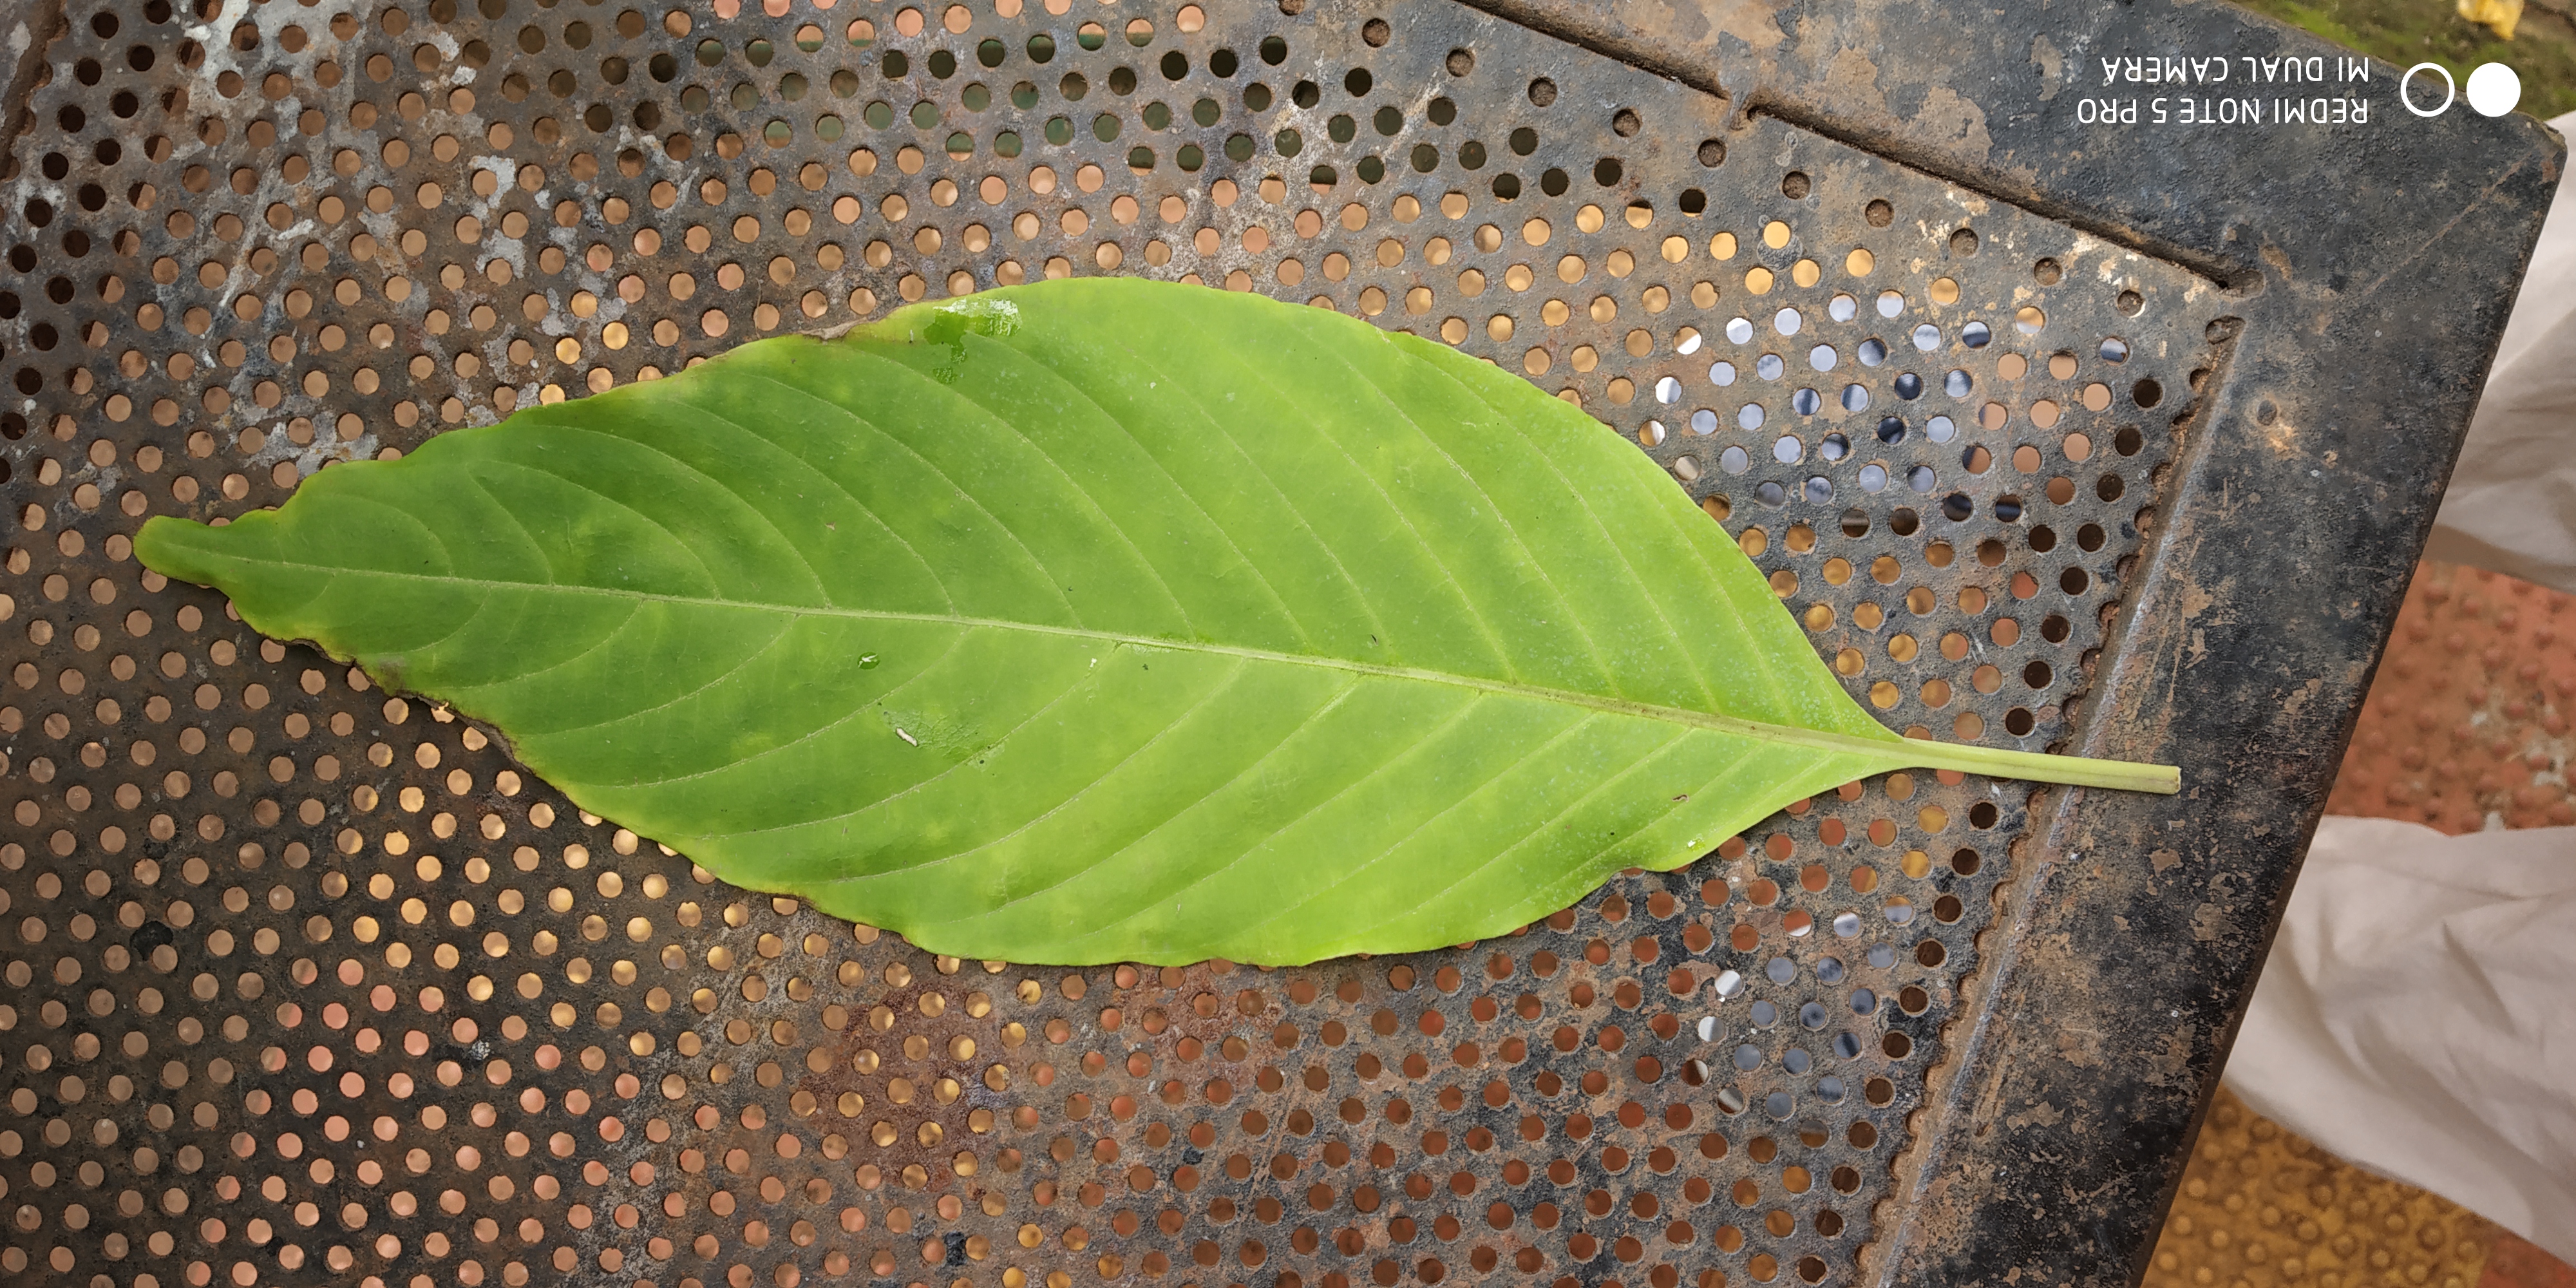
Plant: Malabar_Nut